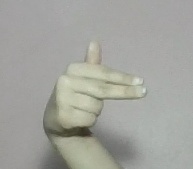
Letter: ghain